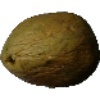
Label: Papaya 1